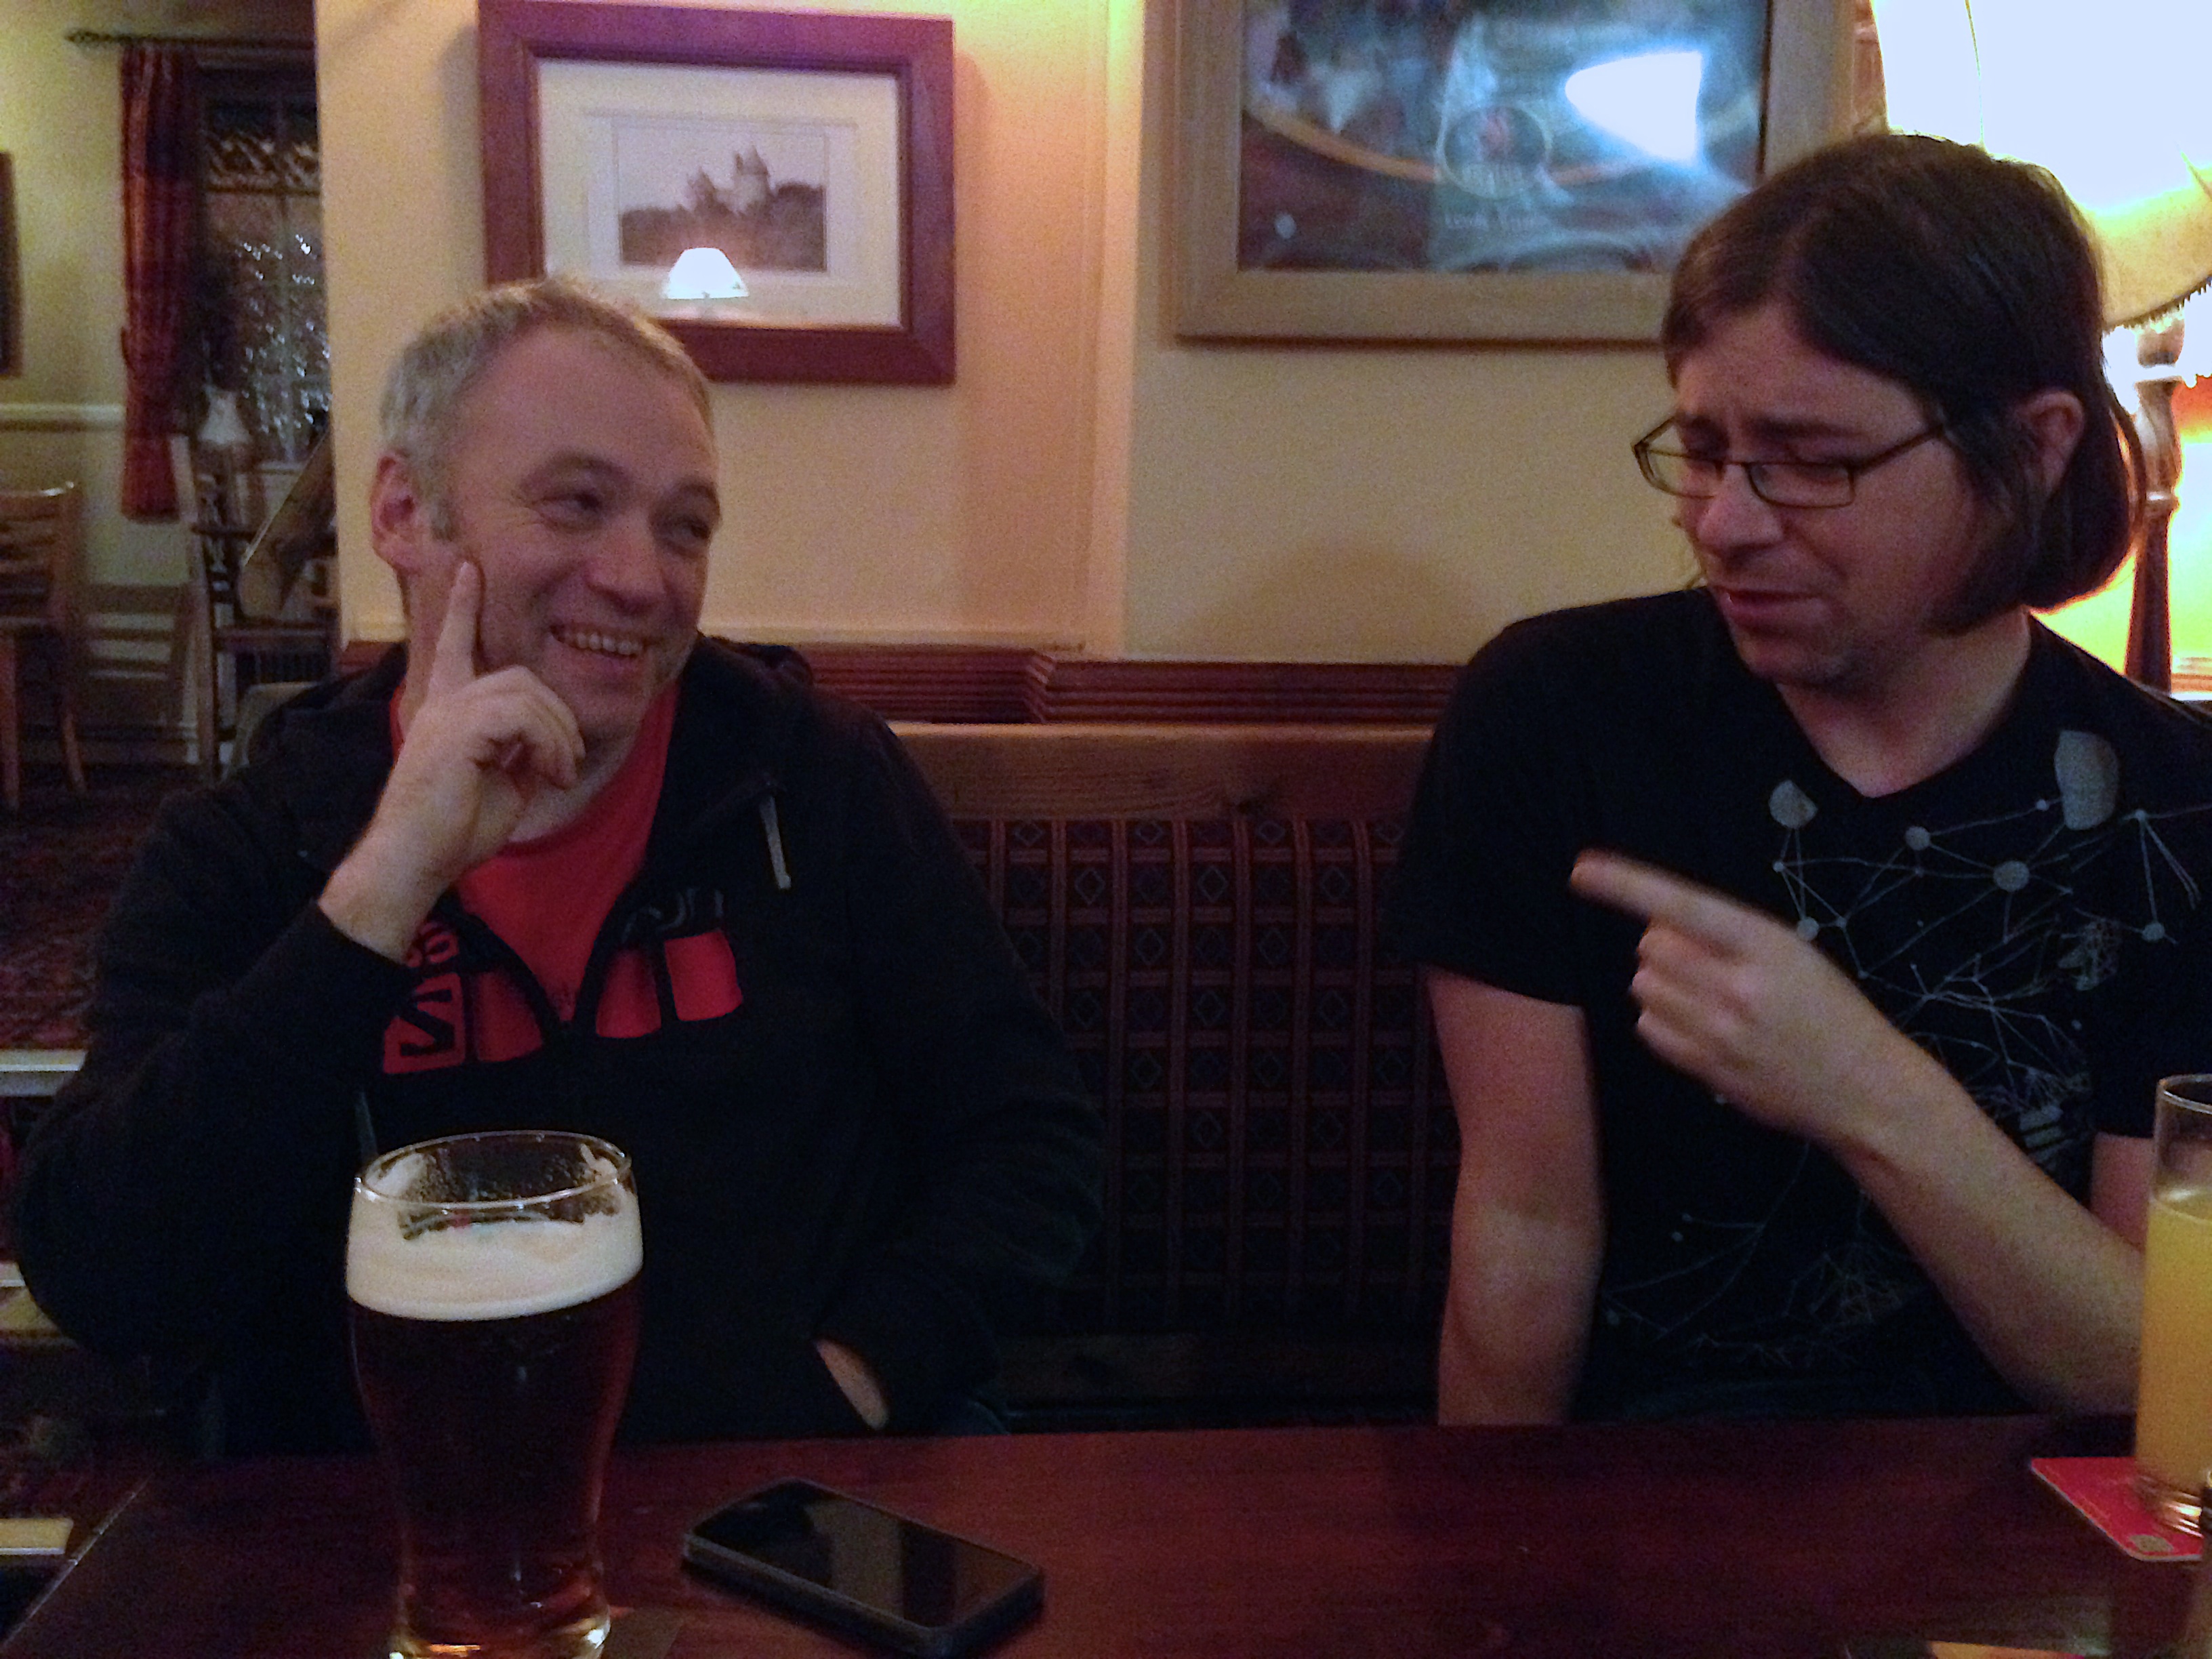
meal, cool image, dinner, sense